Swansea Rifles

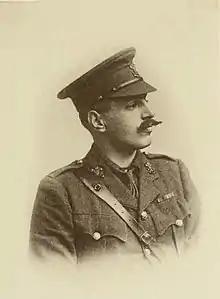
Lt-Col Lord Ninian Crichton-Stuart.

On the outbreak of war on 4 August 1914, units of the TF were invited to volunteer for Overseas Service and Lt-Col Crichton-Stuart volunteered his battalion. On 31 August 1914, the War Office authorised the formation of a reserve or 2nd Line unit for each TF unit where 60 per cent or more of the men had volunteered for Overseas Service. The titles of these 2nd Line units would be the same as the original, but distinguished by a '2/' prefix. In this way duplicate battalions, brigades and divisions were created, mirroring those TF formations being sent overseas.